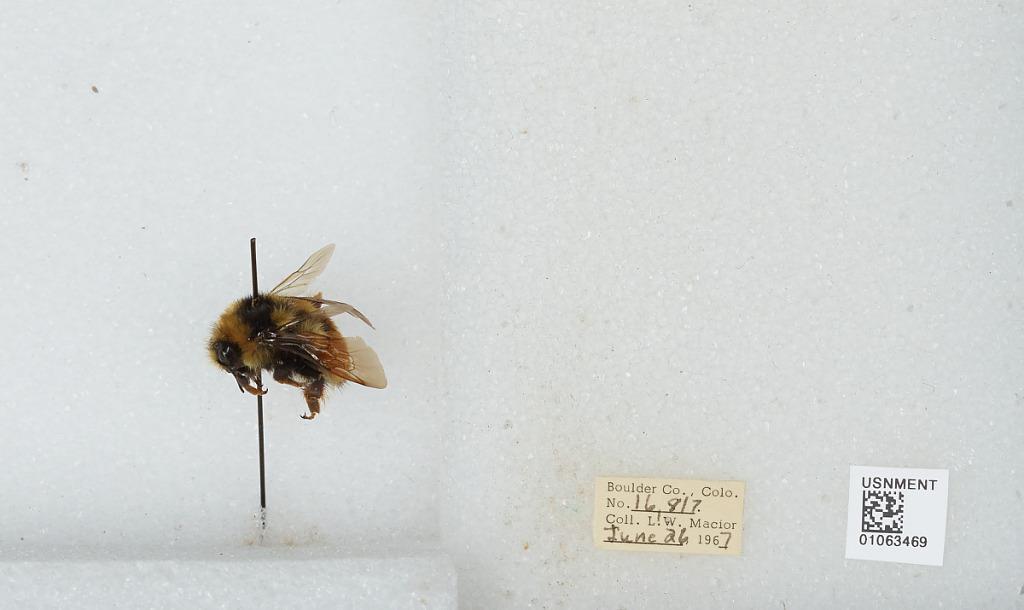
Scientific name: Bombus (Pyrobombus) bifarius Cresson
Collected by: L. Macior
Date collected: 1967-6-26
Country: United States
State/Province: Colorado
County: Boulder
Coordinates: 40.0017, -105.308